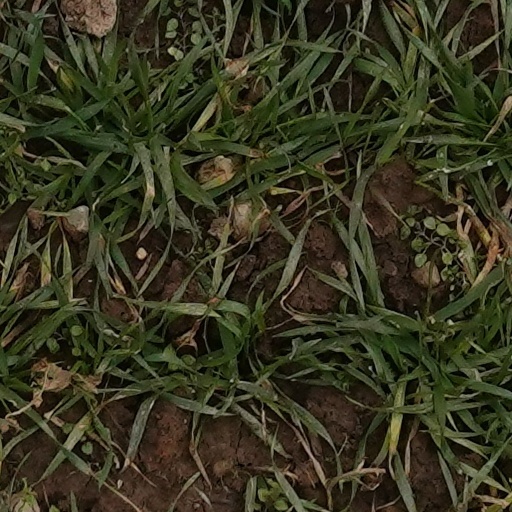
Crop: wheat